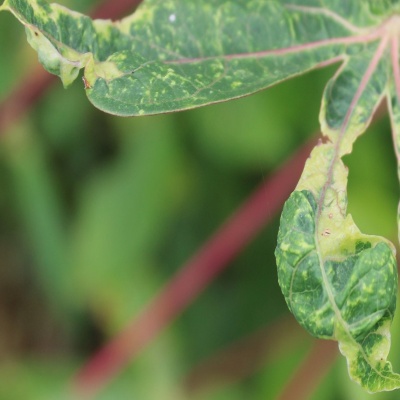
Crop: Cassava
Condition: mosaic